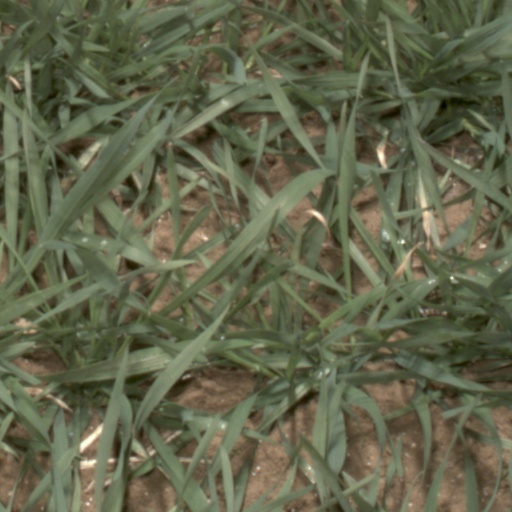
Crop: wheat